Rinat Akhmetov Humanitarian Center

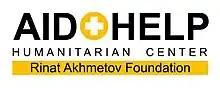
Logotype of the Humanitarian Center

The Rinat Akhmetov Humanitarian Center is the largest humanitarian mission in Ukraine, which operates in Donbas. The center was established on August 6, 2014, in order to provide assistance to the civilian population of Donetsk and Luhansk regions, affected by the war in Donbas. It united the resources of the Rinat Akhmetov Charitable Foundation, all SCM Group's business and Shakhtar Football Club.